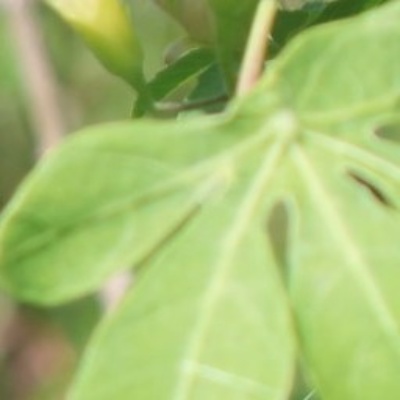
Crop: Cassava
Condition: bacterial blight